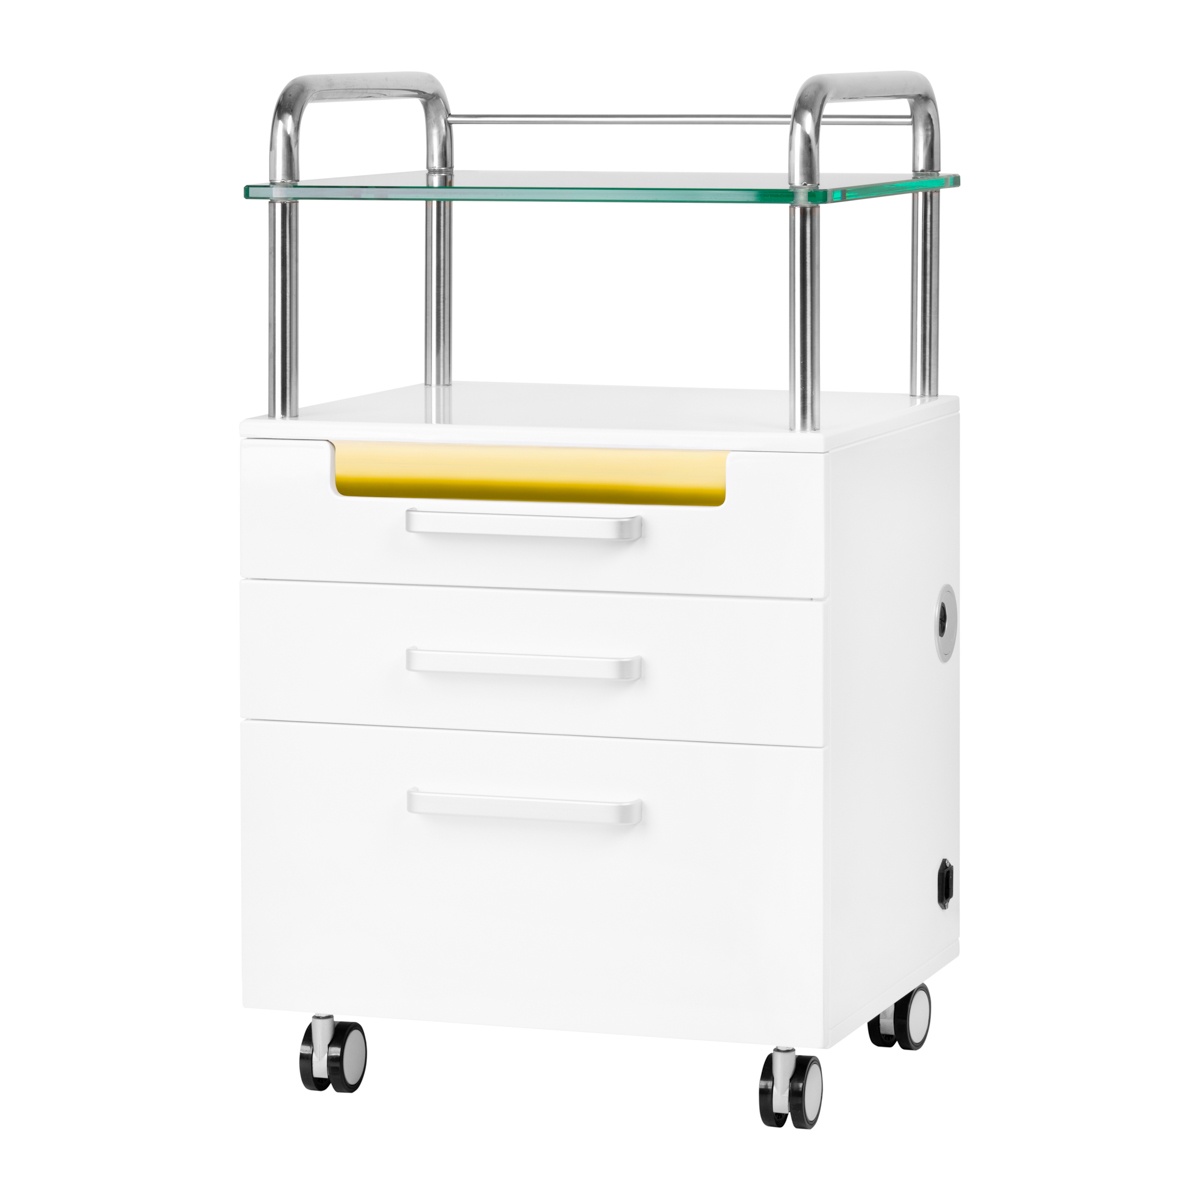
Roltafel 6053T Wit
4 kunststof wielen met rem Frame gemaakt van metaal 2 planken van hout 3 lades van hout Met UV-sterilisator Met ingebouwde stekkerdoos 1 jaar garantie De Roltafel 6053T Wit heeft een luxe uitstraling en is ontworpen voor professioneel gebruik. De Roltafel 6053T Wit is 50 cm breed, 40 cm diep en heeft een hoogte van 86 cm. Deze trolley staat op 4 kunststof wielen met wielrem. Daarnaast beschikt de trolley over 2 planken. Ook is de trolley uitgerust met een ingebouwde UV-sterilisator en stekkerdoos. De trolley is eenvoudig in elkaar te zetten en komt met een garantie van 1 jaar.
Brand: Activeshop
Category: Business & Industrial > Medical > Medical Furniture > Medical Carts > IV Poles & Carts